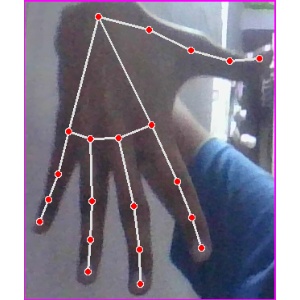
अक्षर: ढ